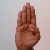
The image shows a hand gesture representing the letter 'B' in Indian Sign Language.